Self-Portrait as a Lute Player

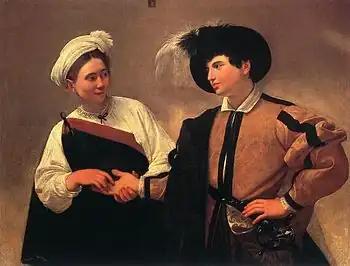
Caravaggio, "The Fortune Teller," 1593-94, Pinacoteca Capitolina, Rome

Unlike other artists self-portraits of the time, "Self-portrait as a Lute Player" does not have direct symbolism connecting Gentileschi to being a painter, nor does it reflect her social status. Mary Garrard suggests the turban on her head could be a connection to a portrait drawing of Michelangelo wearing a similar headpiece. This drawing uses the turban to depict Renaissance artist classification, in Michelangelo's case, as a sculptor. It was located in Casa Buonarroti and was accessible for Gentileschi to see, so the turban may be an indirect symbol of artistry.